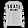
Label: Pullover